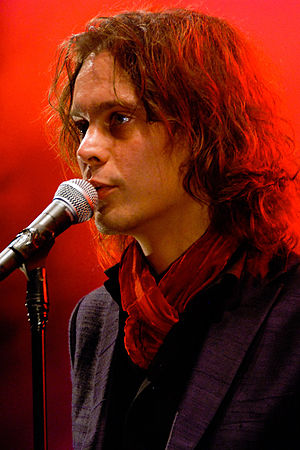
Ville Valo
Ville ved Provinssirock 2006, Finland
Ville Hermanni Valo er frontmand og forsanger i det finske band HIM.